City of Charles Sturt

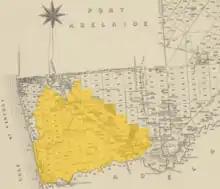
Map showing the boundaries of the District Council of Hindmarsh in relation to the Hundred of Yatala in 1853. The area is very similar to the boundaries of the present-day City of Charles Sturt, with the exception of the north-west coastal strip that was once the District Council of Glanville.

The first local government to be established in the area was the District Council of Hindmarsh (established in 1853), covering the north west suburbs of Adelaide south of the port and north of the Torrens. The boundaries of the Hindmarsh district council were remarkably similar to the boundaries of the City of Charles Sturt, but the intervening years from 1874 to 1997 saw several divisions and amalgamations in the original council area, leading to the current boundaries.